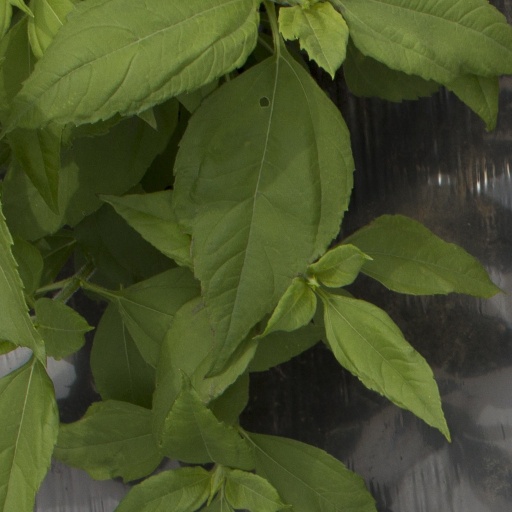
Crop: Jerusalem artichoke